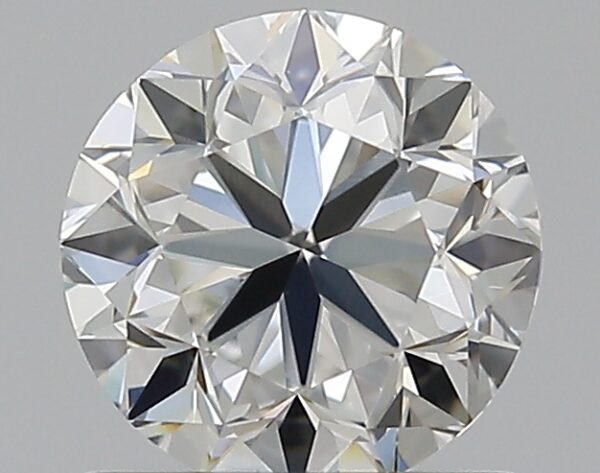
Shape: round
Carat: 0.9
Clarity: VVS1
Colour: E
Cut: GD
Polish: EX
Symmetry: VG
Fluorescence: VS
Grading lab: GIA
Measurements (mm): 5.93 x 5.99 x 3.88